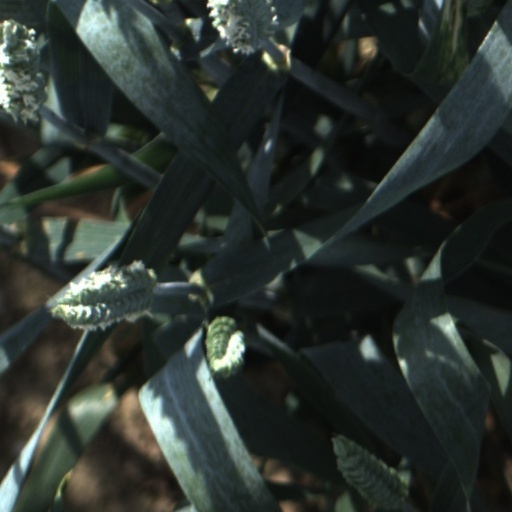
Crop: wheat